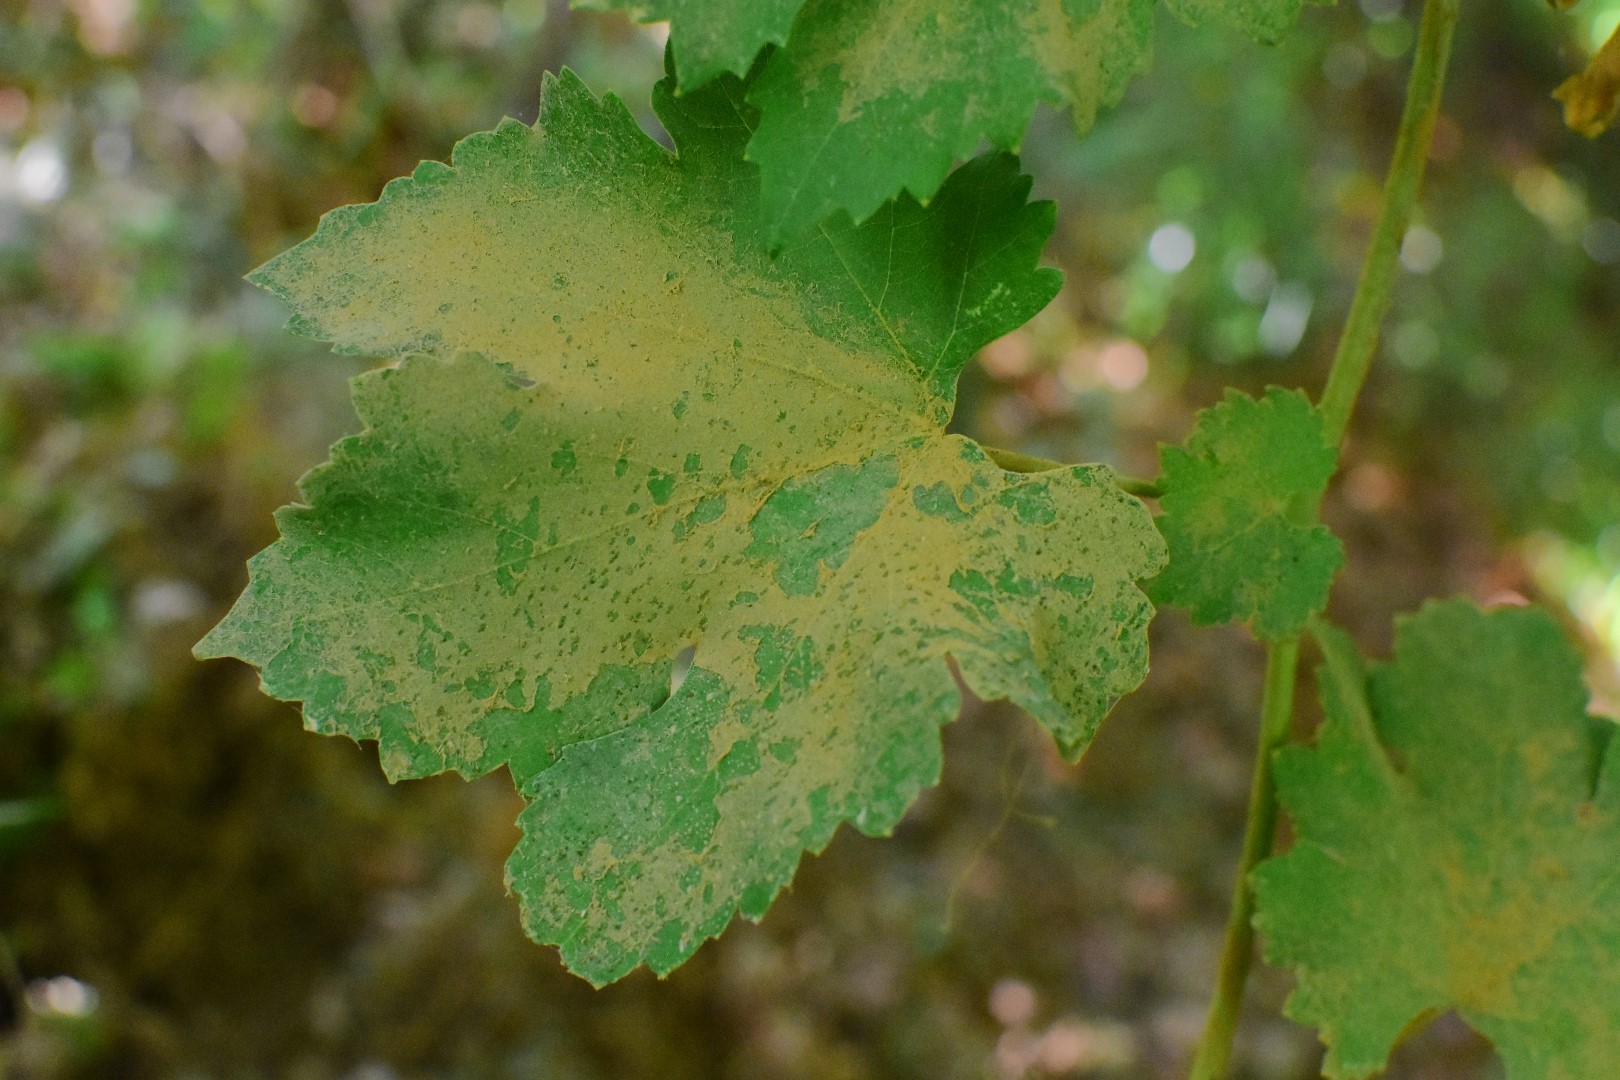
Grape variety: Deas Al-Annz